Cluj County

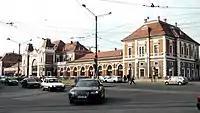
Cluj-Napoca train station is one of the largest and throughput in northwestern Romania.

There are several tourist destinations in Cluj County, such as, most notably, its county seat, Cluj-Napoca, the Apuseni Mountains, castles, fortresses, and churches.